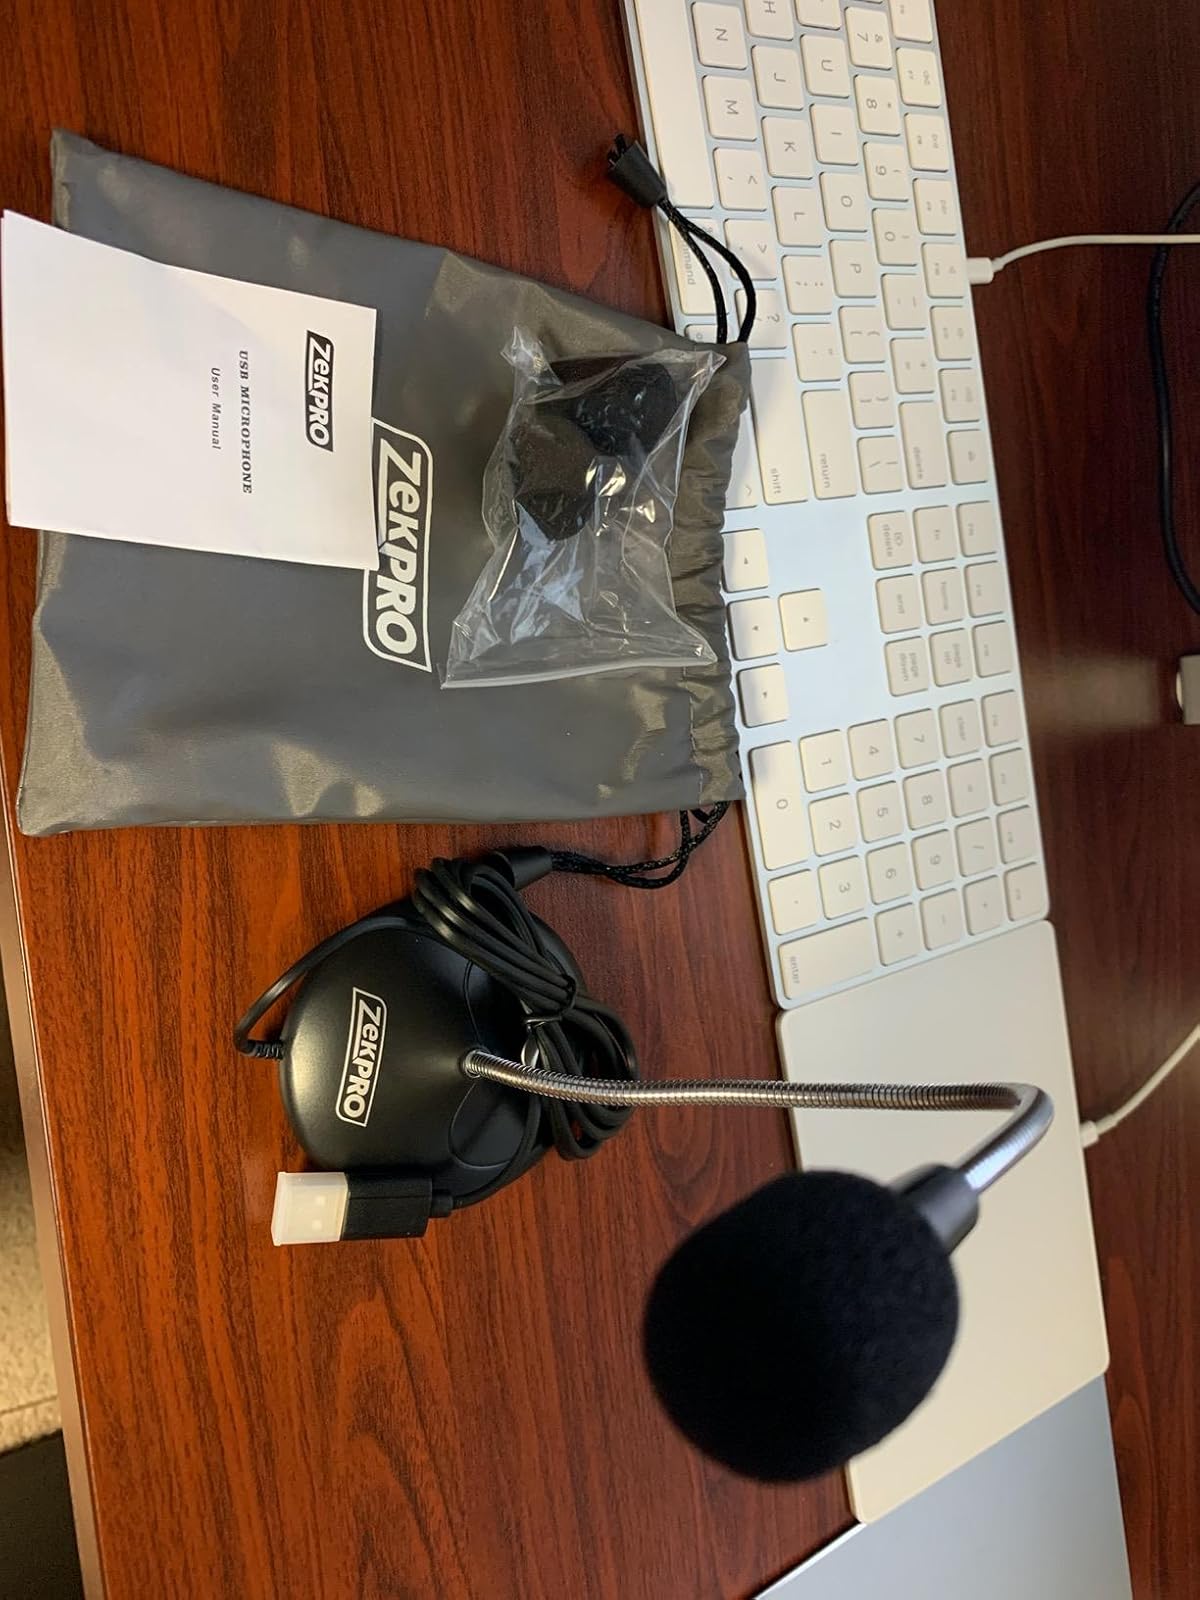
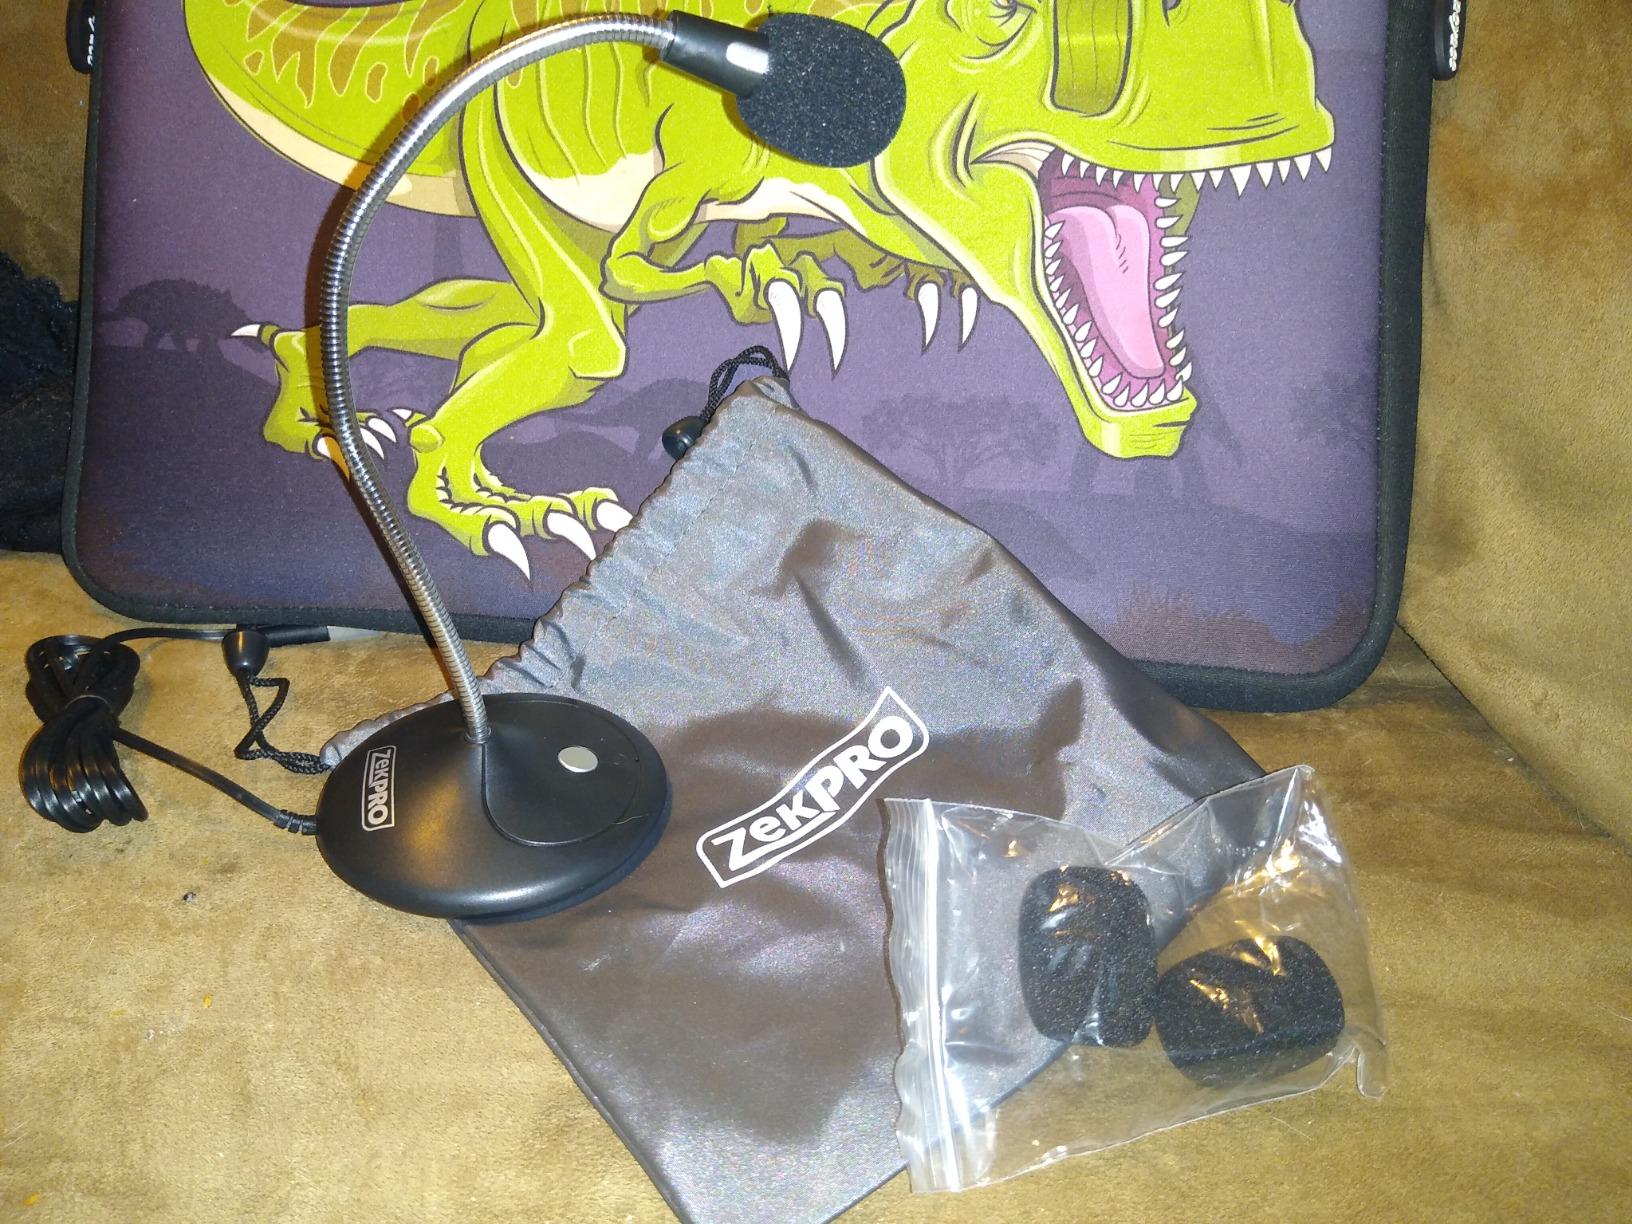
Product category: microphone
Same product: yes